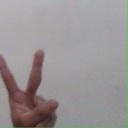
अक्षर: क